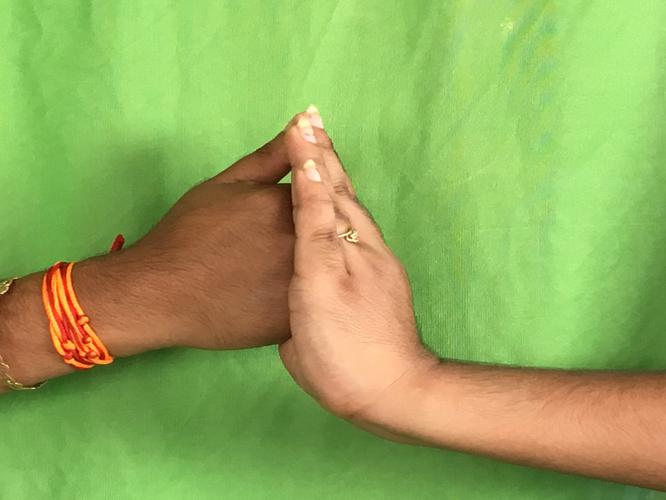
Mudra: Shanka
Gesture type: double_hand